Vanajan Autotehdas

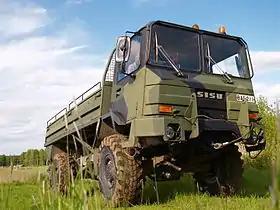
The Sisu SA-150 truck

In 1964, VAT had started to seek a stronger partner when it negotiated with AB Scania-Vabis. The companies planned to use Scania engines in Vanaja vehicles but the plan proved too expensive for VAT. This may have led the major owners of VAT to start discussions about merging VAT and SAT. The chairman of VAT held regular meetings with the SAT manager Tor Nessling. In 1967, AB Scania-Vabis expressed its interest in VAT and German company Klöckner-Humboldt-Deutz AG was interested in co-operation with, or acquisition of, VAT. Valmet is also rumoured to have been interested in VAT but there is no evidence of concrete negotiations.